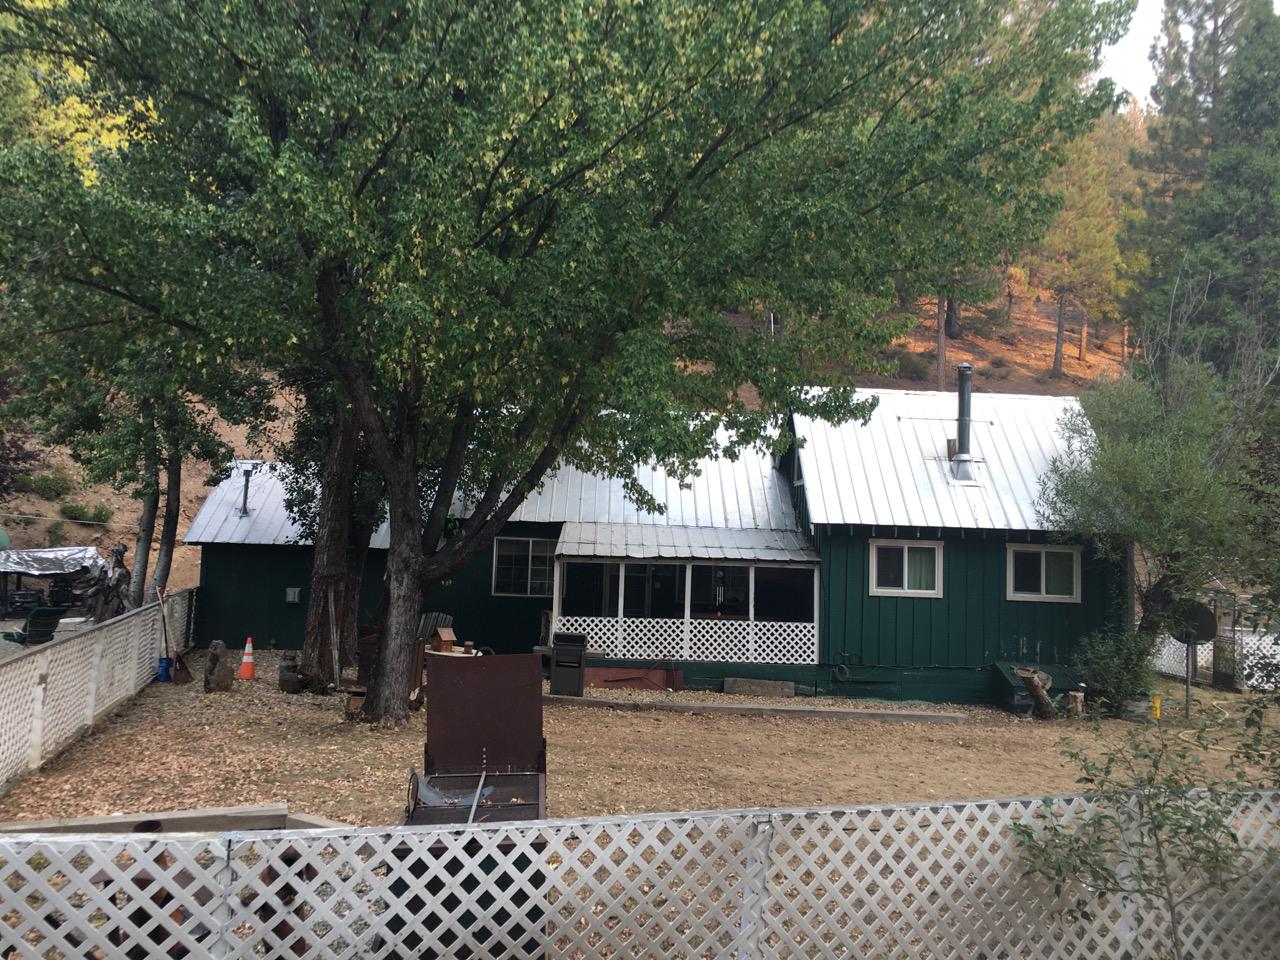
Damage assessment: no_damage